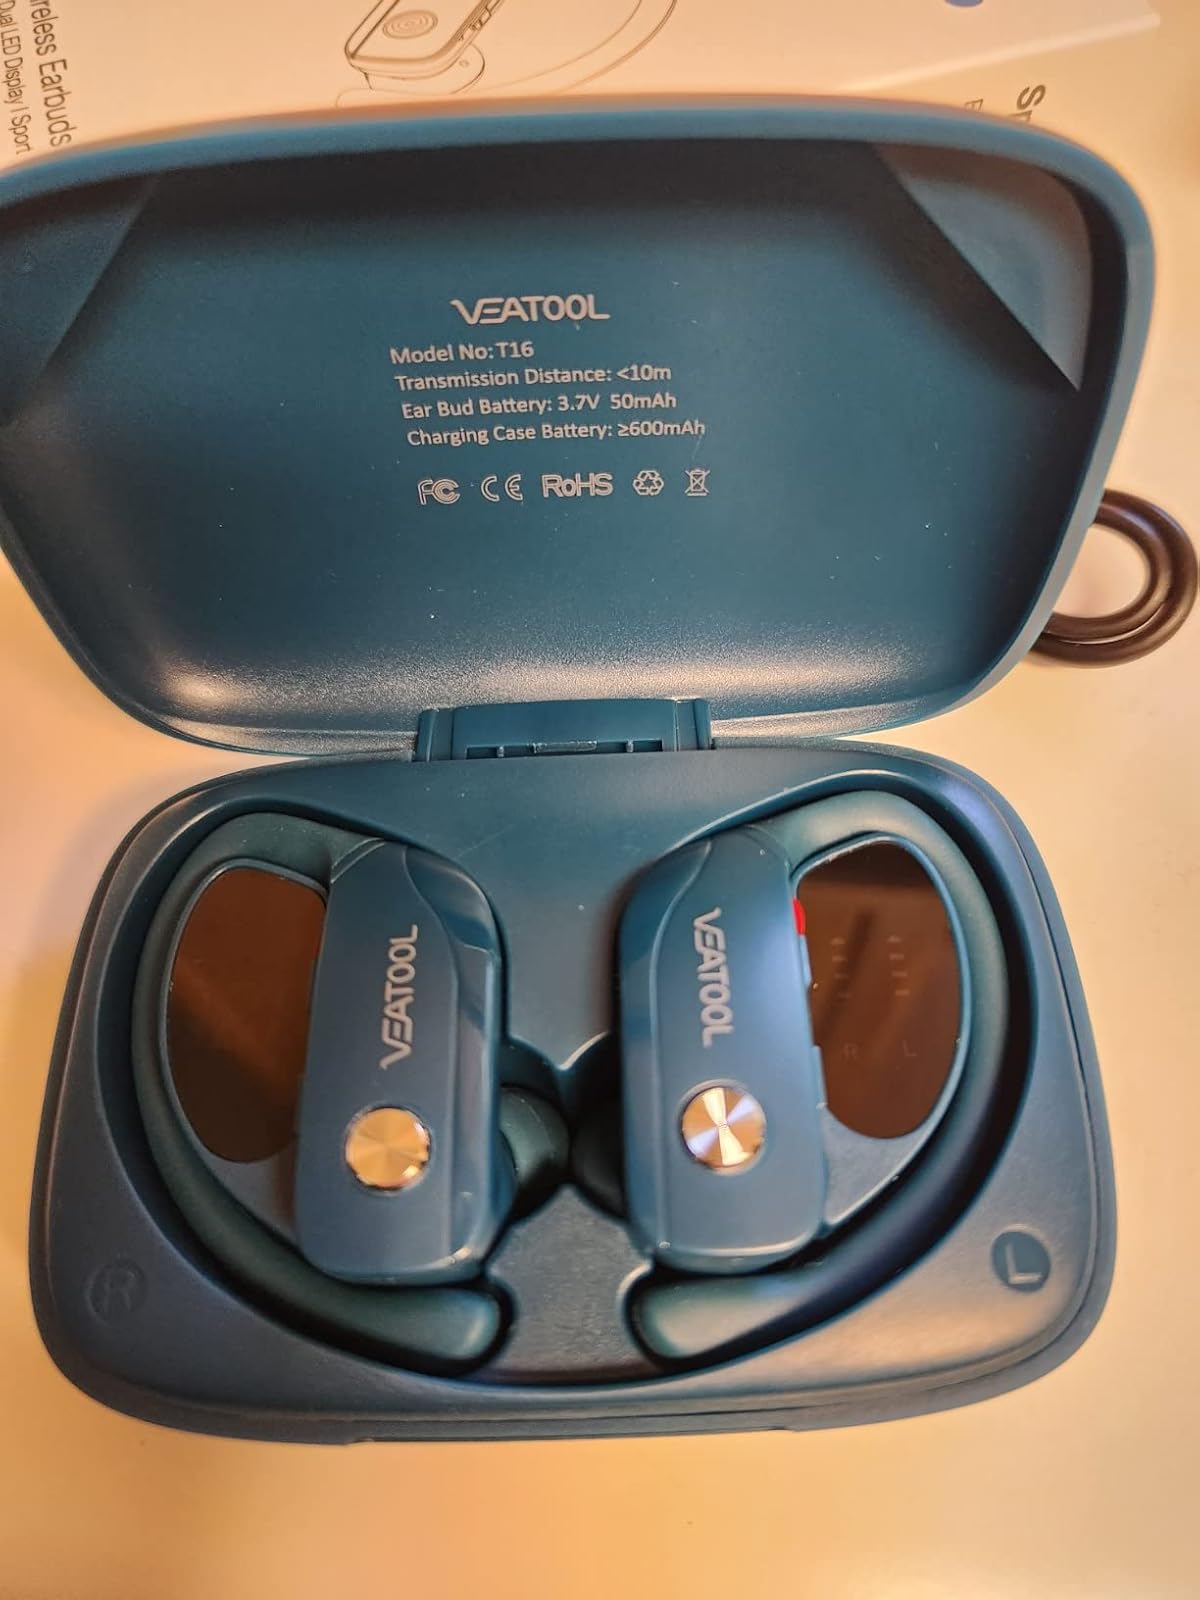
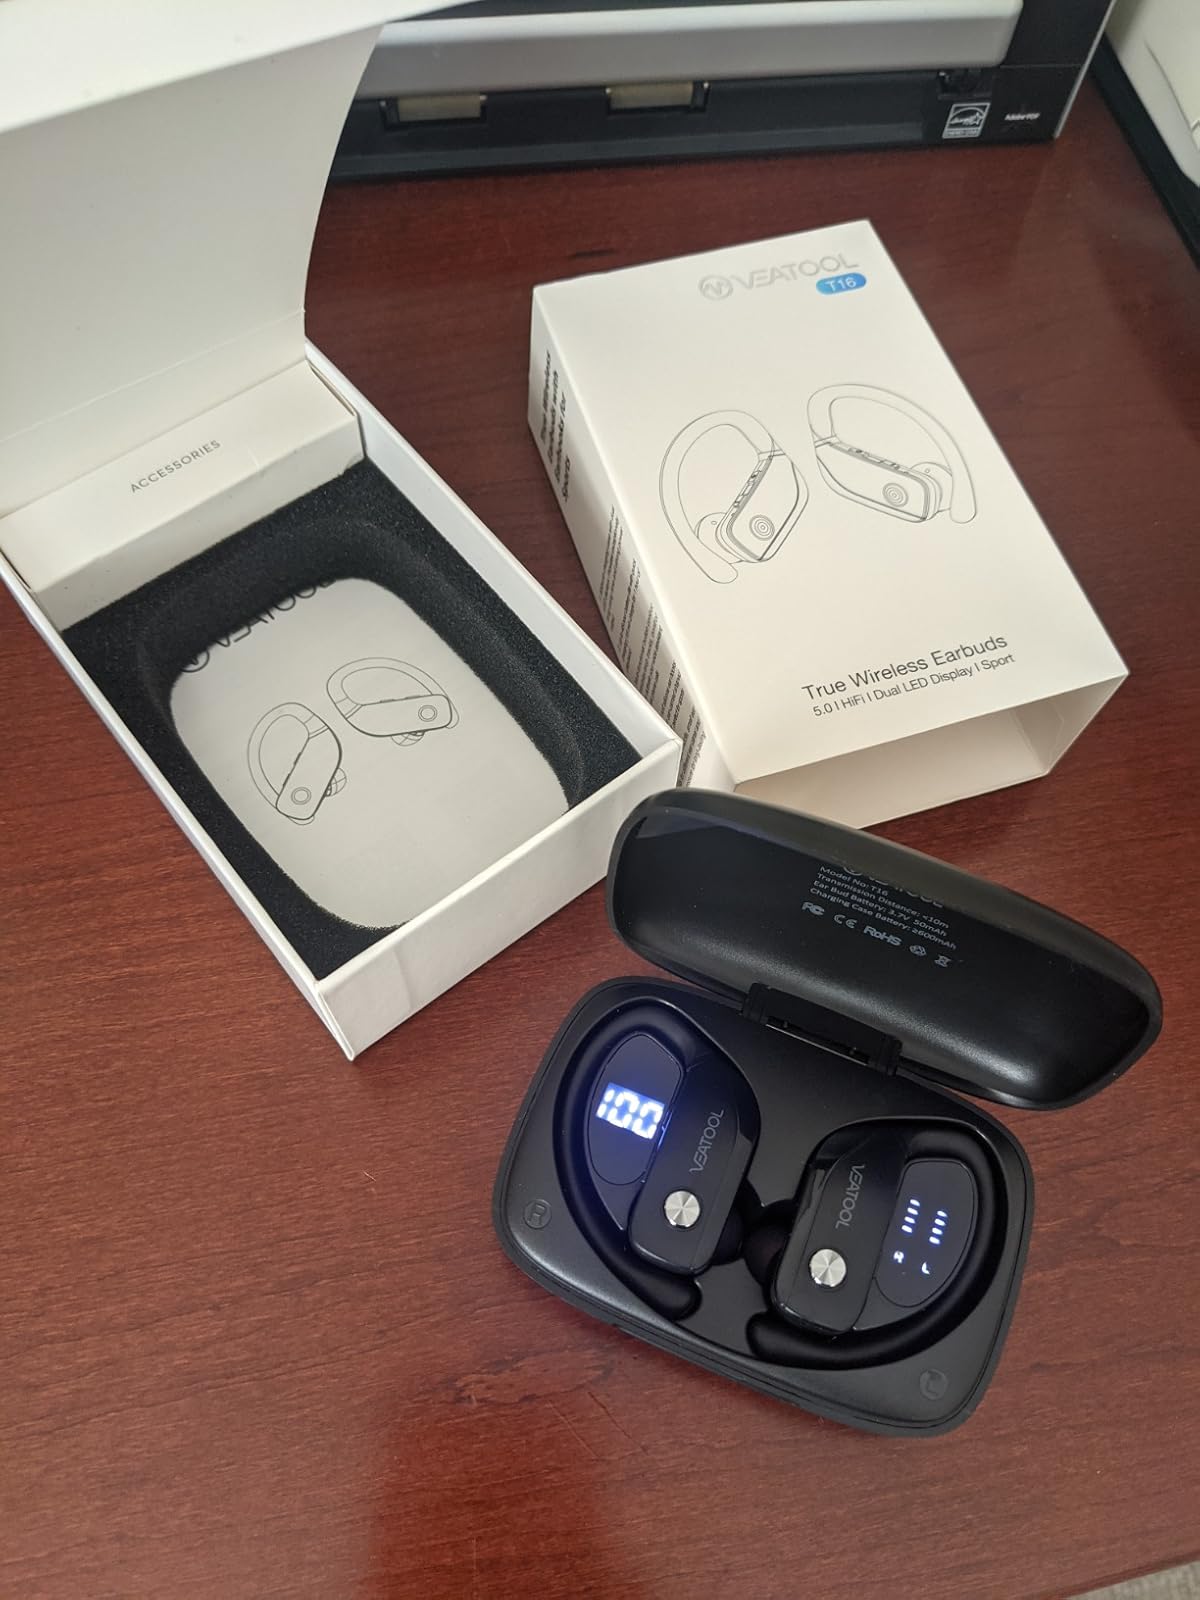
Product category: earbuds
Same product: no